Old Navy

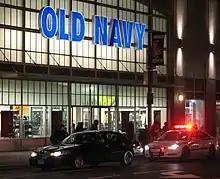
An Old Navy neon sign logo in Queens, New York

In 2012, after several years of Old Navy losing sales to rival retailer H&M, Gap Inc. hired H&M executive Stefan Larsson to run its Old Navy division. Larsson instituted a number of changes, including hiring designers away from Coach, Nike, Reebok, and North Face to design exclusive Old Navy clothing. By 2015, Old Navy's yearly sales had reached $6 billion per year in the United States, almost equaling those of Gap Inc.'s Gap and Banana Republic divisions combined. Larsson left the company to join Ralph Lauren in 2015 and was replaced by current President and CEO, Sonia Syngal.